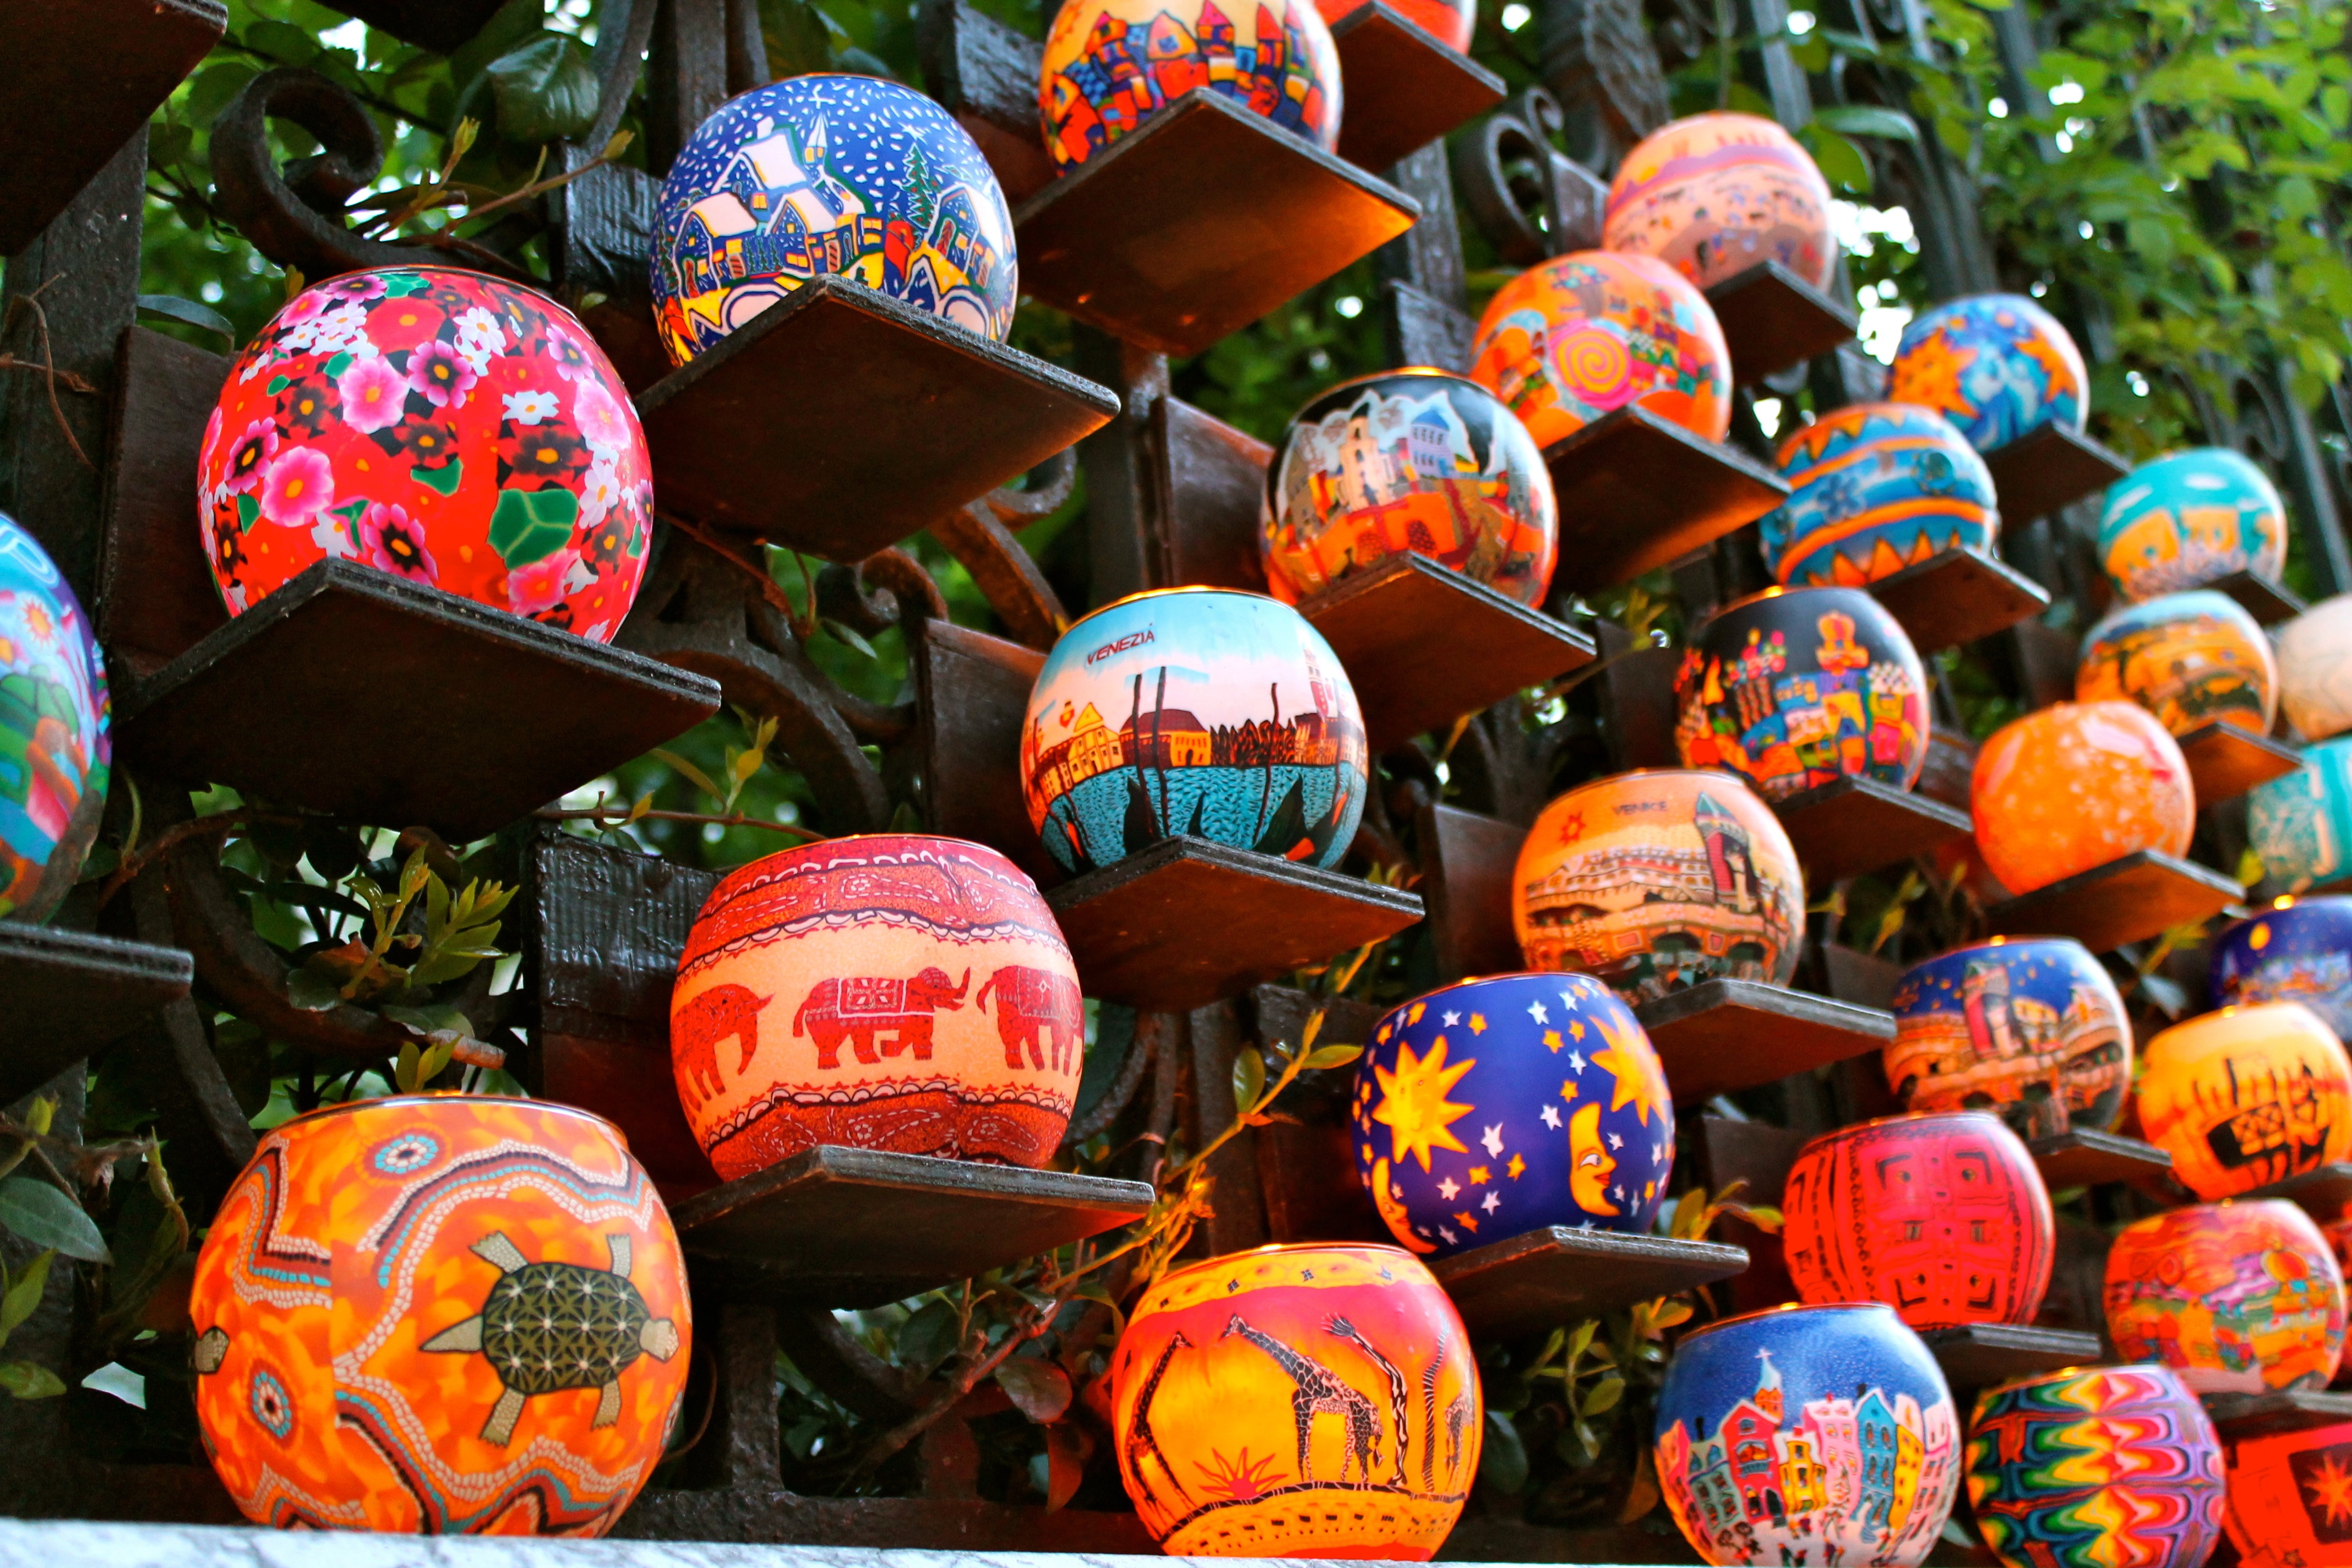
creative, light, wall, food, color, holiday, craft, art, candles, design, ornate, decorative, clay, classic, event